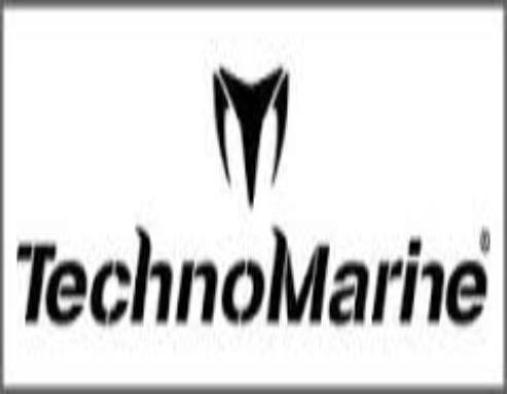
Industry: Clothes